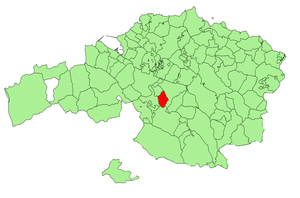
Zaratamo en basque ou Zarátamo en espagnol est une commune de Biscaye dans la communauté autonome du Pays basque en Espagne.